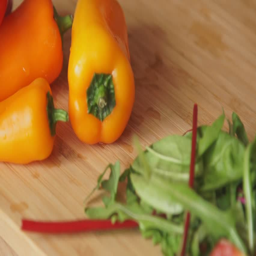
young woman cutting vegetables in the kitchen for fresh salad